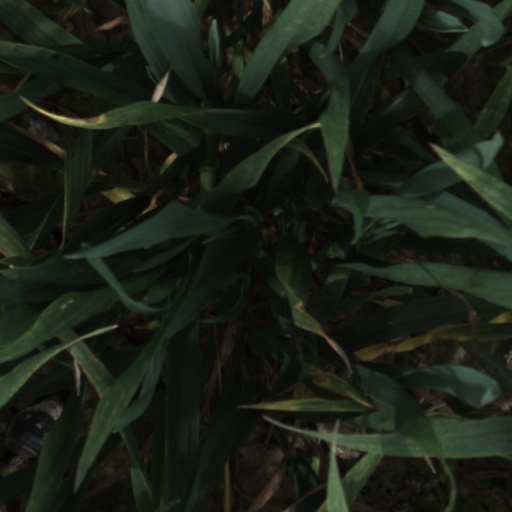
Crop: wheat